Friedrich Hecker

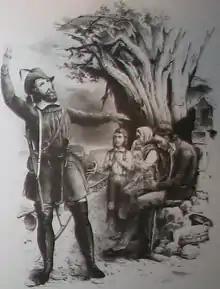
Glorification of Friedrich Hecker

In 1847 he was temporarily occupied with ideas of emigration, and with this object made a journey to Algiers, but returned to Baden and resumed his former position as the radical champion of popular rights, later becoming president of the , where he was destined to fall still further under the influence of the agitator Gustav von Struve. In conjunction with Struve he drew up the radical programme carried at the great Liberal meeting held at Offenburg on September 12, 1847 (entitled "Thirteen Claims put forward by the People of Baden"). In addition to the Offenburg programme, the Sturm petition of March 1, 1848, attempted to gain from the government the most far-reaching concessions. But it was in vain that on becoming a deputy Hecker endeavoured to carry out its provisions. He had to yield to the more moderate majority, but on this account was driven still further towards the Left. The proof lies in the new Offenburg demands of March 19, and in the resolution moved by Hecker in the preliminary Frankfurt Parliament that Germany should be declared a republic. But neither in Baden nor Frankfurt did he at any time gain his point.